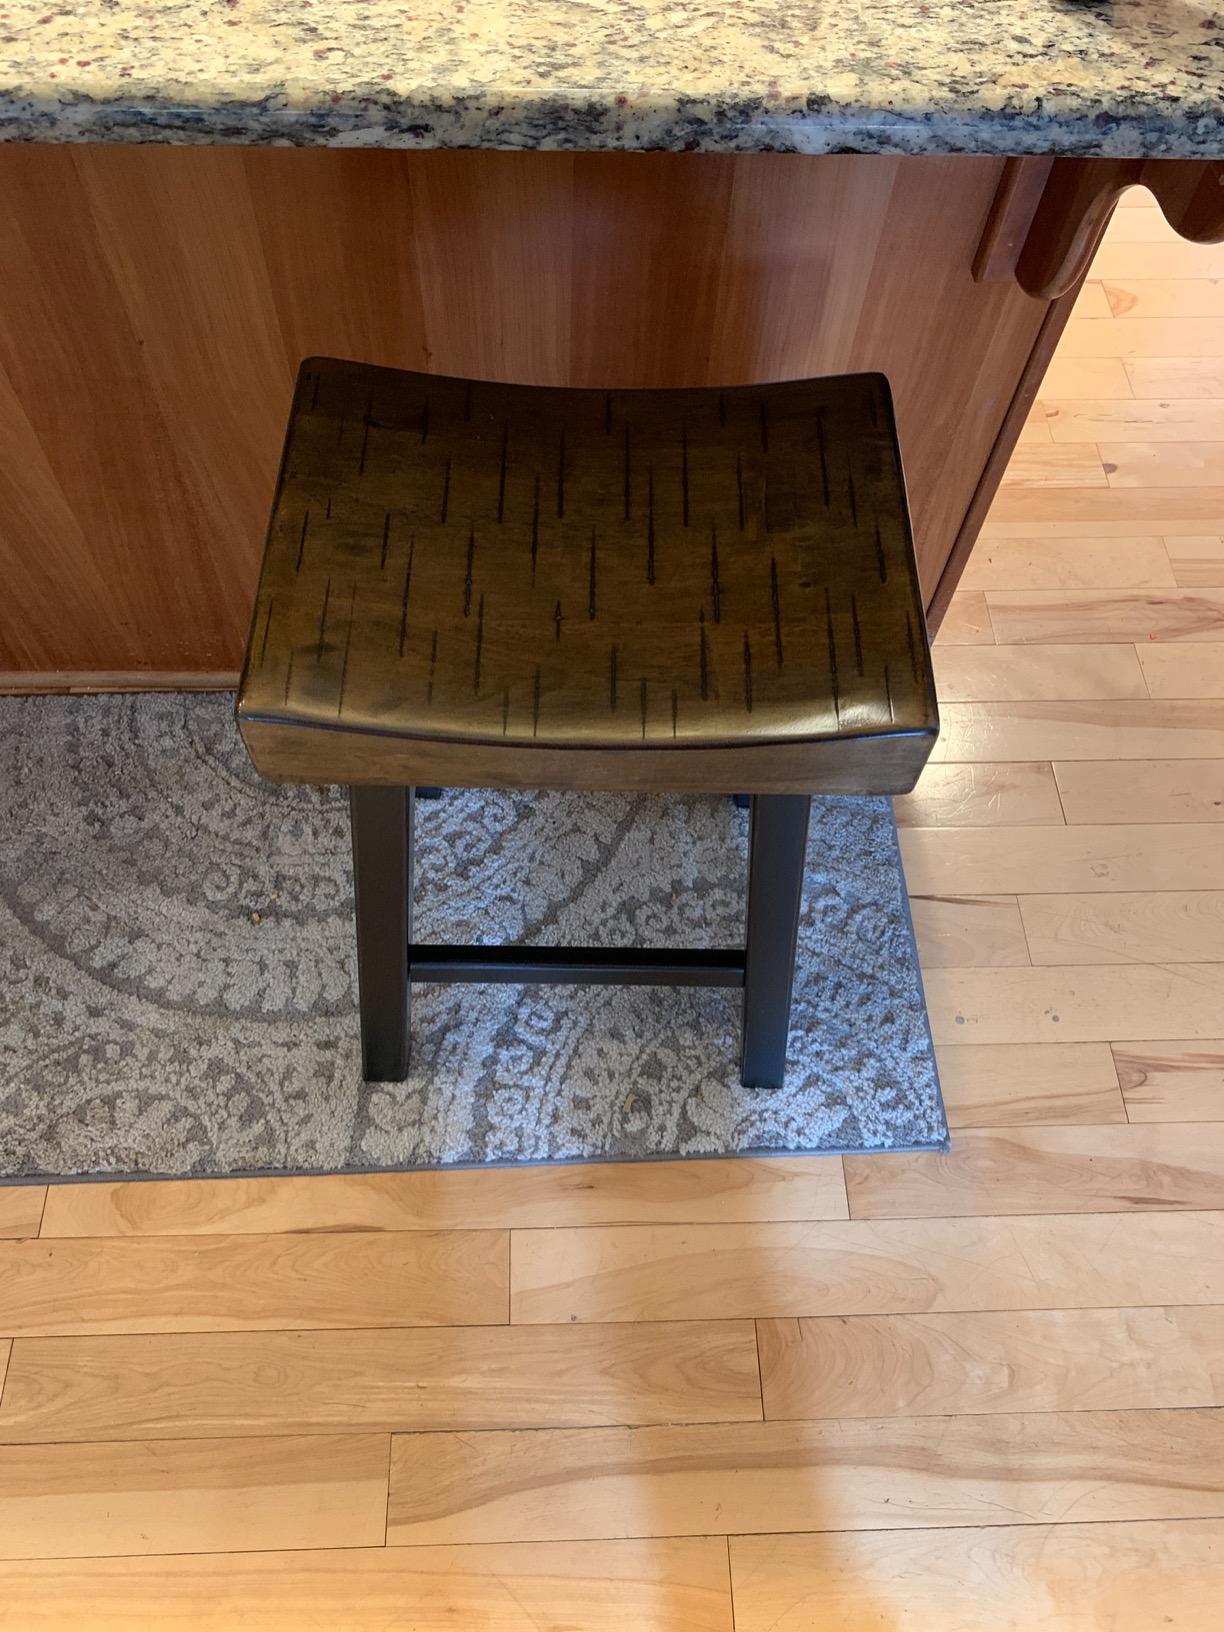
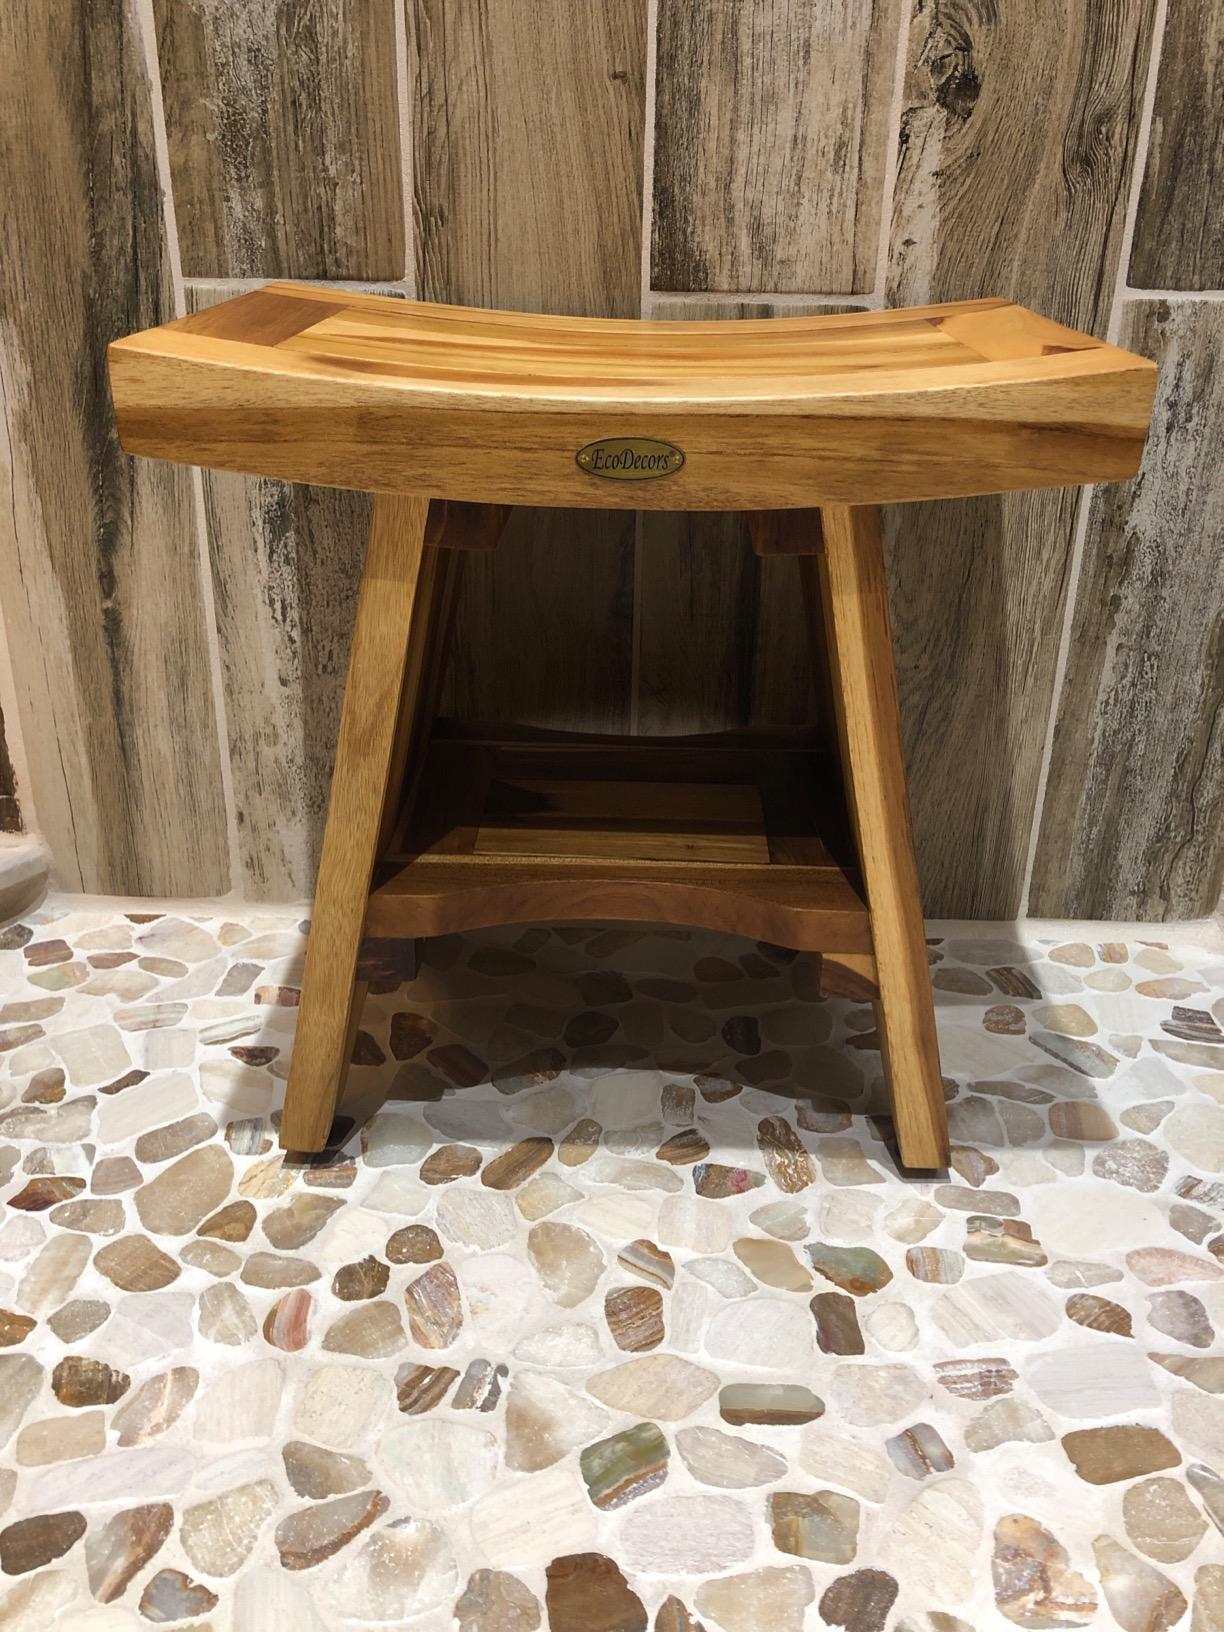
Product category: stool
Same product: no